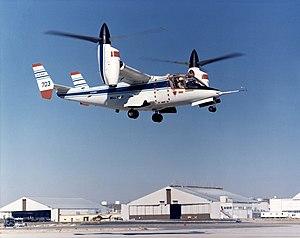
Le Boeing/Bell V-22 Osprey est un appareil de transport hybride américain. Sa formule à rotors basculants lui permet de décoller et atterrir verticalement, comme un hélicoptère, et de voler comme un avion. C'est le premier appareil de ce type et de cette taille à être construit en série, malgré les controverses sur la sécurité soulevées lors de son développement.
Le terme « tiltrotor » désigne un aéronef muni de rotors basculants, qui combine ainsi l'ascension verticale d'un hélicoptère à la vitesse de croisière et à la charge utile d'un avion. C'est un des types d'avion à décollage et atterrissage vertical.